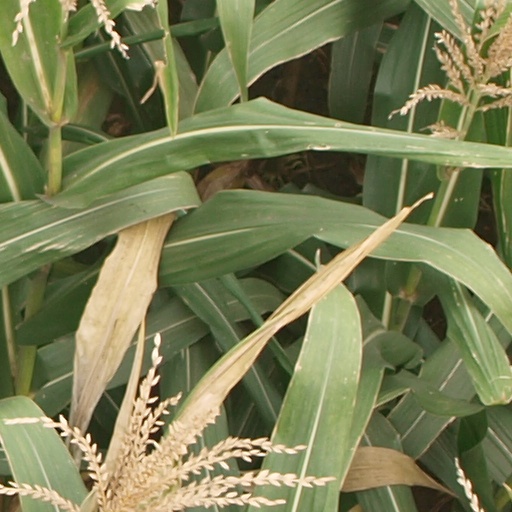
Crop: maize; corn